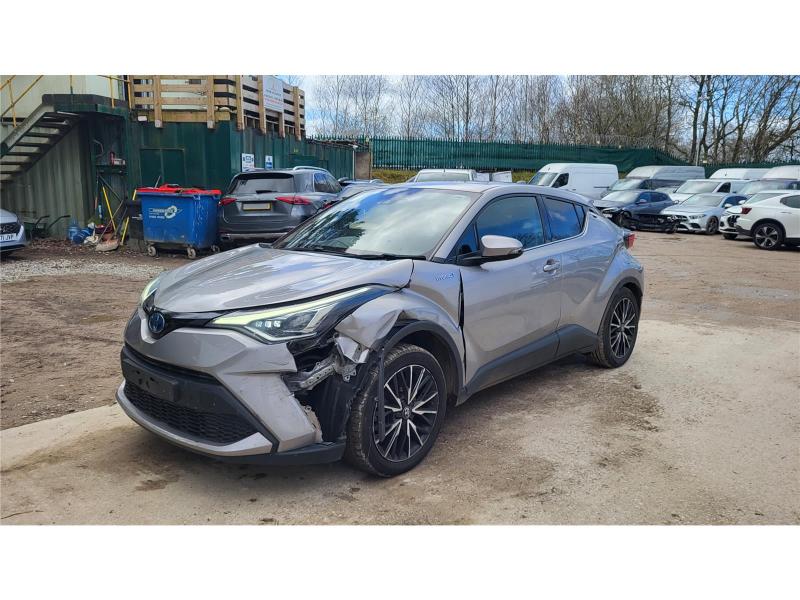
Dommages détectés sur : pare-choc avant, capot, aile avant droite, aile avant gauche, porte avant droite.
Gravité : mineur